Chiclana de la Frontera

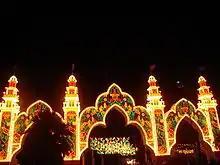
San Antonio Fair

Chiclana de la Frontera celebrates many festivals and feast days. Carnaval is held at the beginning of Lent the festival includes a parade and performances. The San Antonio Fair is held in mid June. There is a parade and dancing in the stands, and an opportunity for people to wear local costumes. The celebration of Corpus Christi includes streets decorated with rosemary, incense and floral altars; there is also a religious procession. The Festival of El Pilar celebrates the Virgen del Pilar, patron of the State Security Forces; the icon is located in the Church of San Juan Bautista. Las Cruces de Mayo Chiclaneras festival occurs in May with a procession. Typically, courtyards are decorated with flowers and religious symbols. The Festival of Parpuja occurs in August and consists of a gala attended by the leading national figures of flamenco such as José Mercé, Rancapino, and others. Traditional foods are accompanied by wines from Chiclana.